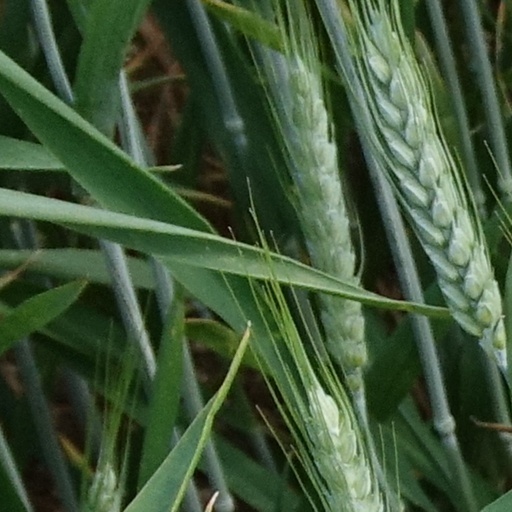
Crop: wheat